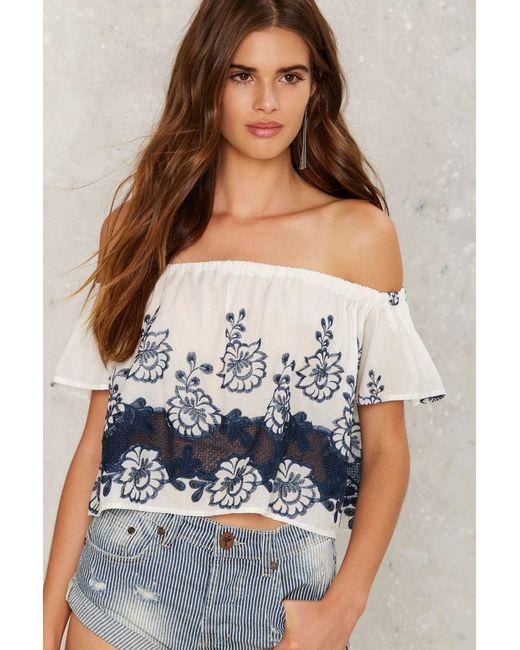
Weißes Hemd mit blauem transparentem Spitzenblumenmuster und weißen und blauen Streifenshorts